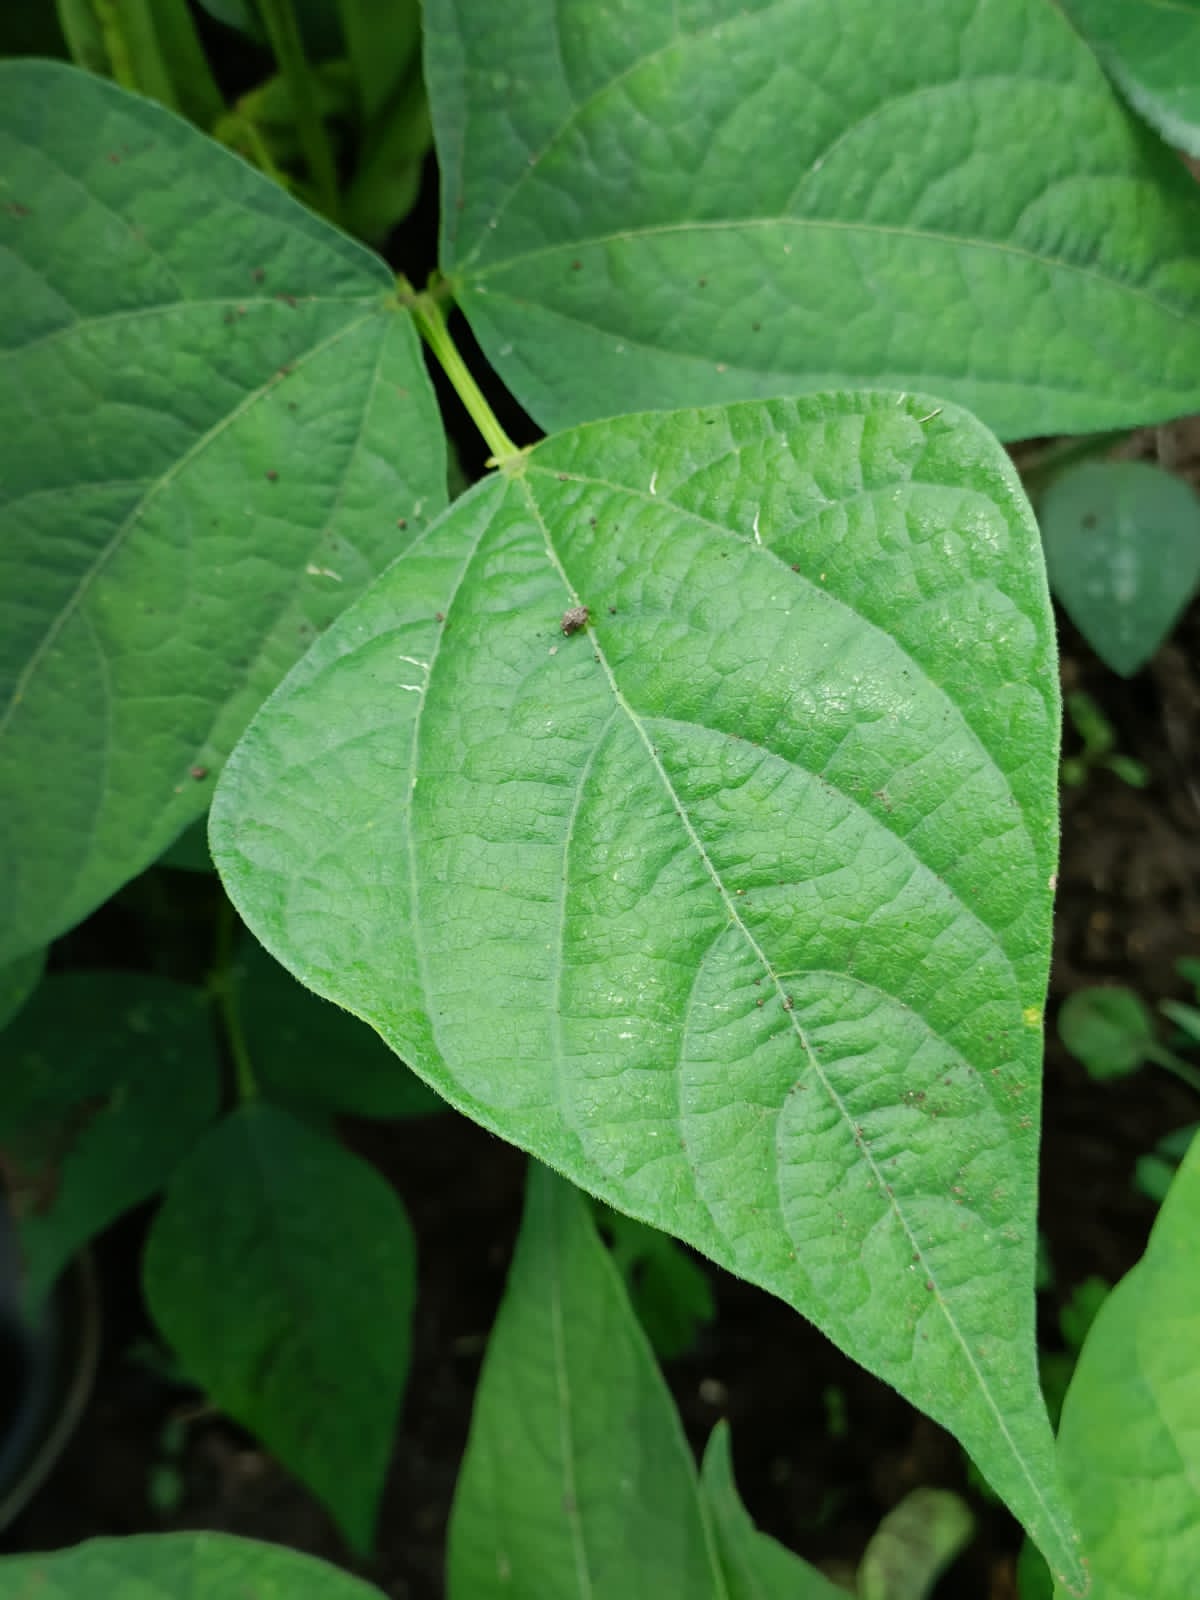
Label: Healthy